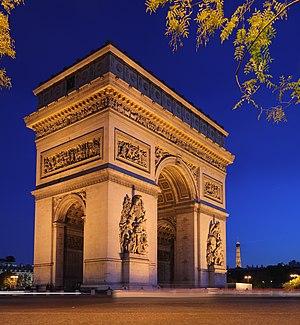
L'Arc de Triomphe de l'Étoile, au centre de la place Charles de Gaulle, à Paris. Italiano: Arco di Triomfo dell'Étoile, al centro della piazza Charles de Gaulle, a Parigi. Português: O Arco do Triunfo da Étoile, no centro da praça Charles de Gaulle, em Paris. Русский: Триумфальная арка в Париже. Suomi: Riemukaari Charles de Gaullen aukiolla Pariisissa Tiếng Việt: Khải Hoàn Môn, công trình nằm giữa quảng trường Charles-de-Gaulle, Paris